Japanese cruiser Yakumo

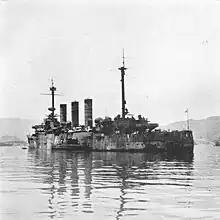
"Yakumo" at anchor, 1946

After the start of the Pacific War, "Yakumo" was reclassified as a 1st class cruiser on 1 July 1942, and her eight-inch guns were replaced by four Type 89 dual-purpose guns in two twin mounts. In addition her light anti-aircraft armament was augmented. However, "Yakumo" remained within the confines of the Seto Inland Sea throughout the war as she was assigned to training duties, and was not used in any combat operations. On 24 July US Task Force 38 launched a massive attack on Kure to destroy any and all remaining units of the Japanese Navy. "Yakumo " was damaged and re-designated as a special transport ship. "Yakumo" began service as a repatriation transport on 7 December. Her mission was to return troops and civilians to the home islands from Japan's former overseas possessions, primarily from Taiwan and mainland China. She completed her last voyage in June 1946, repatriating a total of 9,010 people. "Yakumo" arrived at the Maizuru shipyard of Hitachi Shipbuilding & Engineering on 20 July 1946 to begin demolition that lasted until 1 April 1947.